Puebla Cathedral

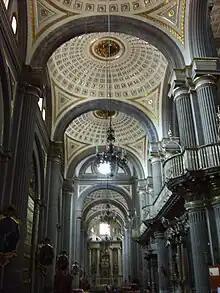
The processional nave of the Gospel, in the background the altar dedicated to Saint Joseph, on the left paintings of the Stations of the Cross made by Miguel Cabrera and on the right the Choir.

The cathedral has five portals with access to the interior, one on both sides, three on the front, and all obey a sober Renaissance style.